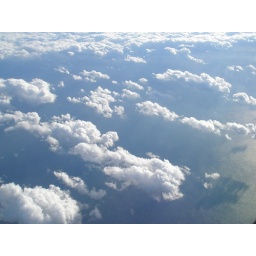
flying over the pacific ocean